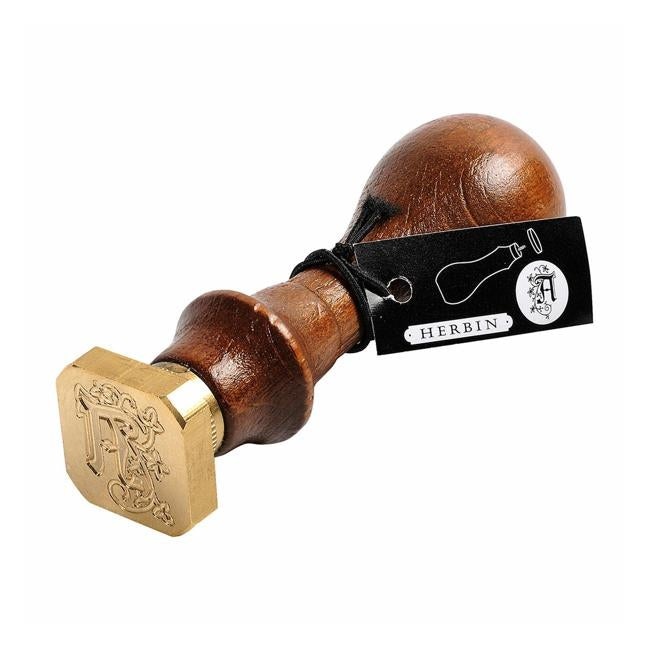
Herbin Wooden Handle Square Seal Illuminated V
Description This Herbin Seal is made from 5mm thick brass and the handle is varnished wood. Handle is screwed into the brass. Seal leaves the letter impression with a square around it in the wax. 20x20mm. Illuminated letter V. Extra Information Brand: Herbin
Brand: Herbin
Category: Arts & Entertainment > Hobbies & Creative Arts > Arts & Crafts > Art & Crafting Materials > Raw Candle Wax > Palm Wax